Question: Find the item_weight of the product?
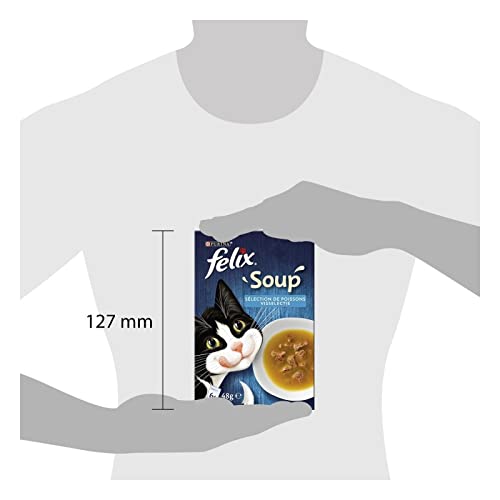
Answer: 48.0 gram